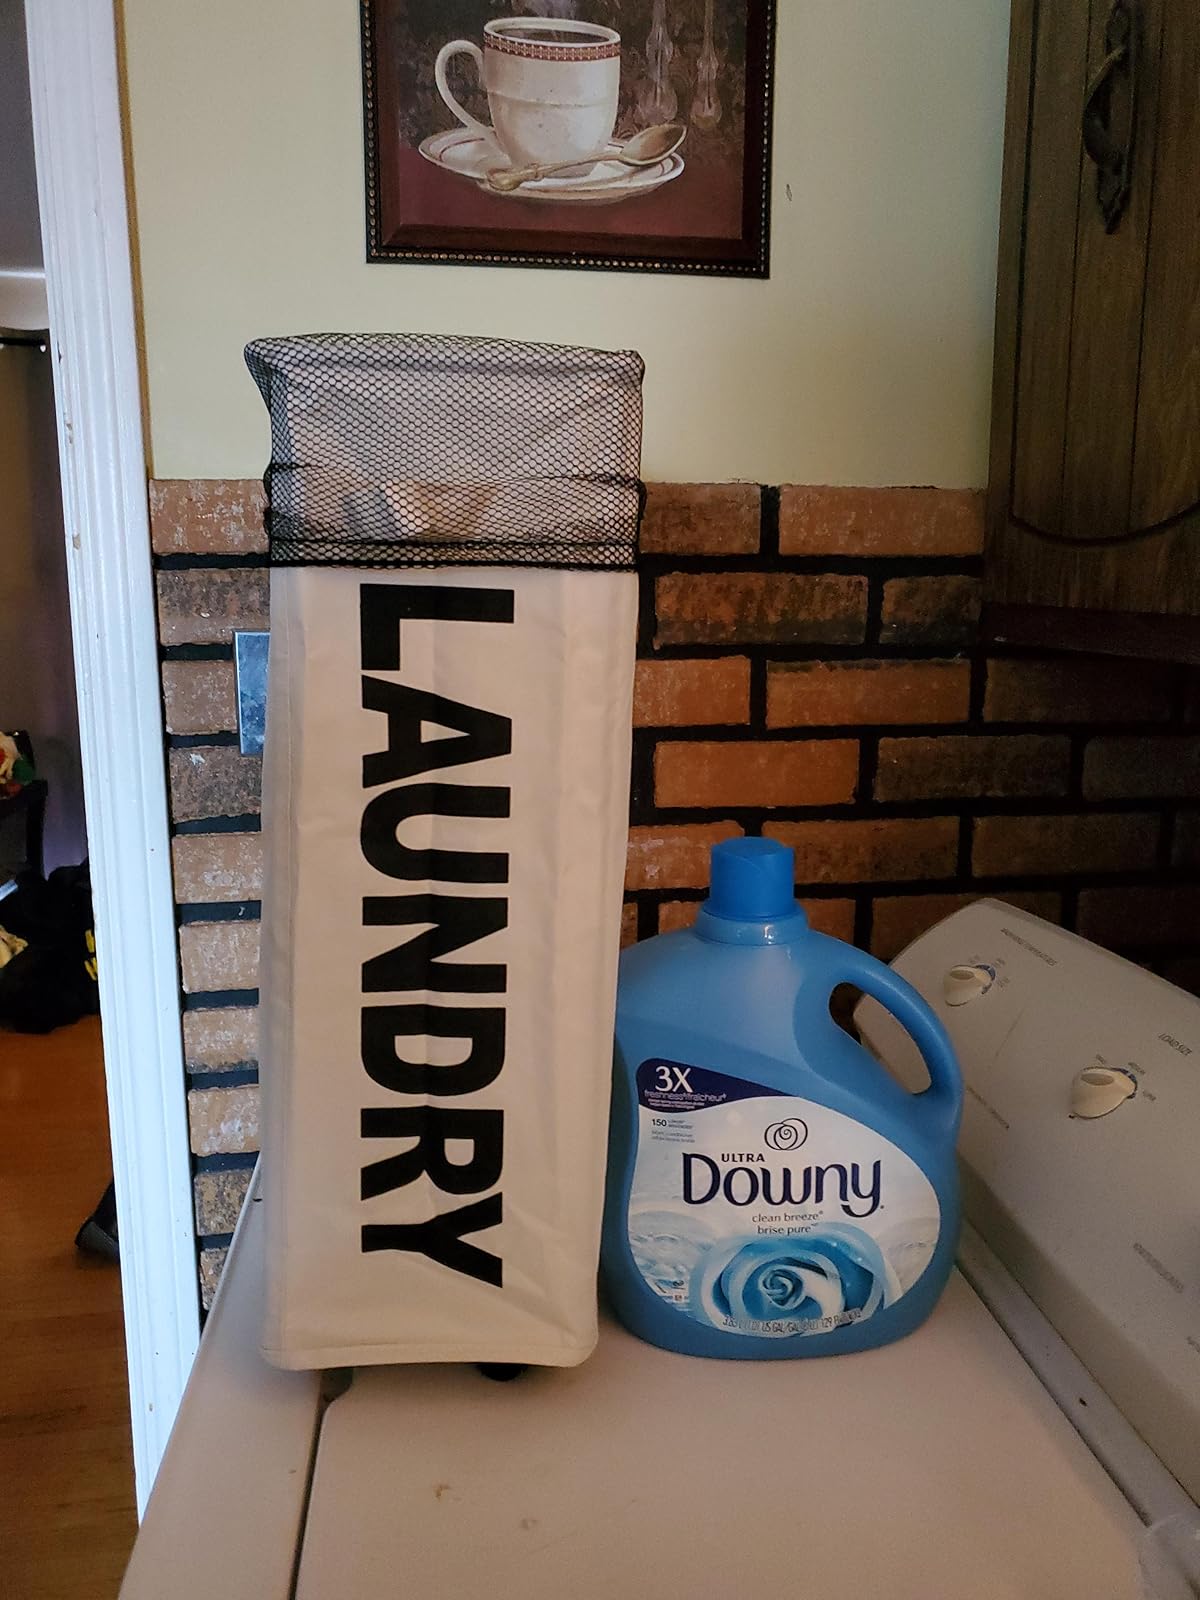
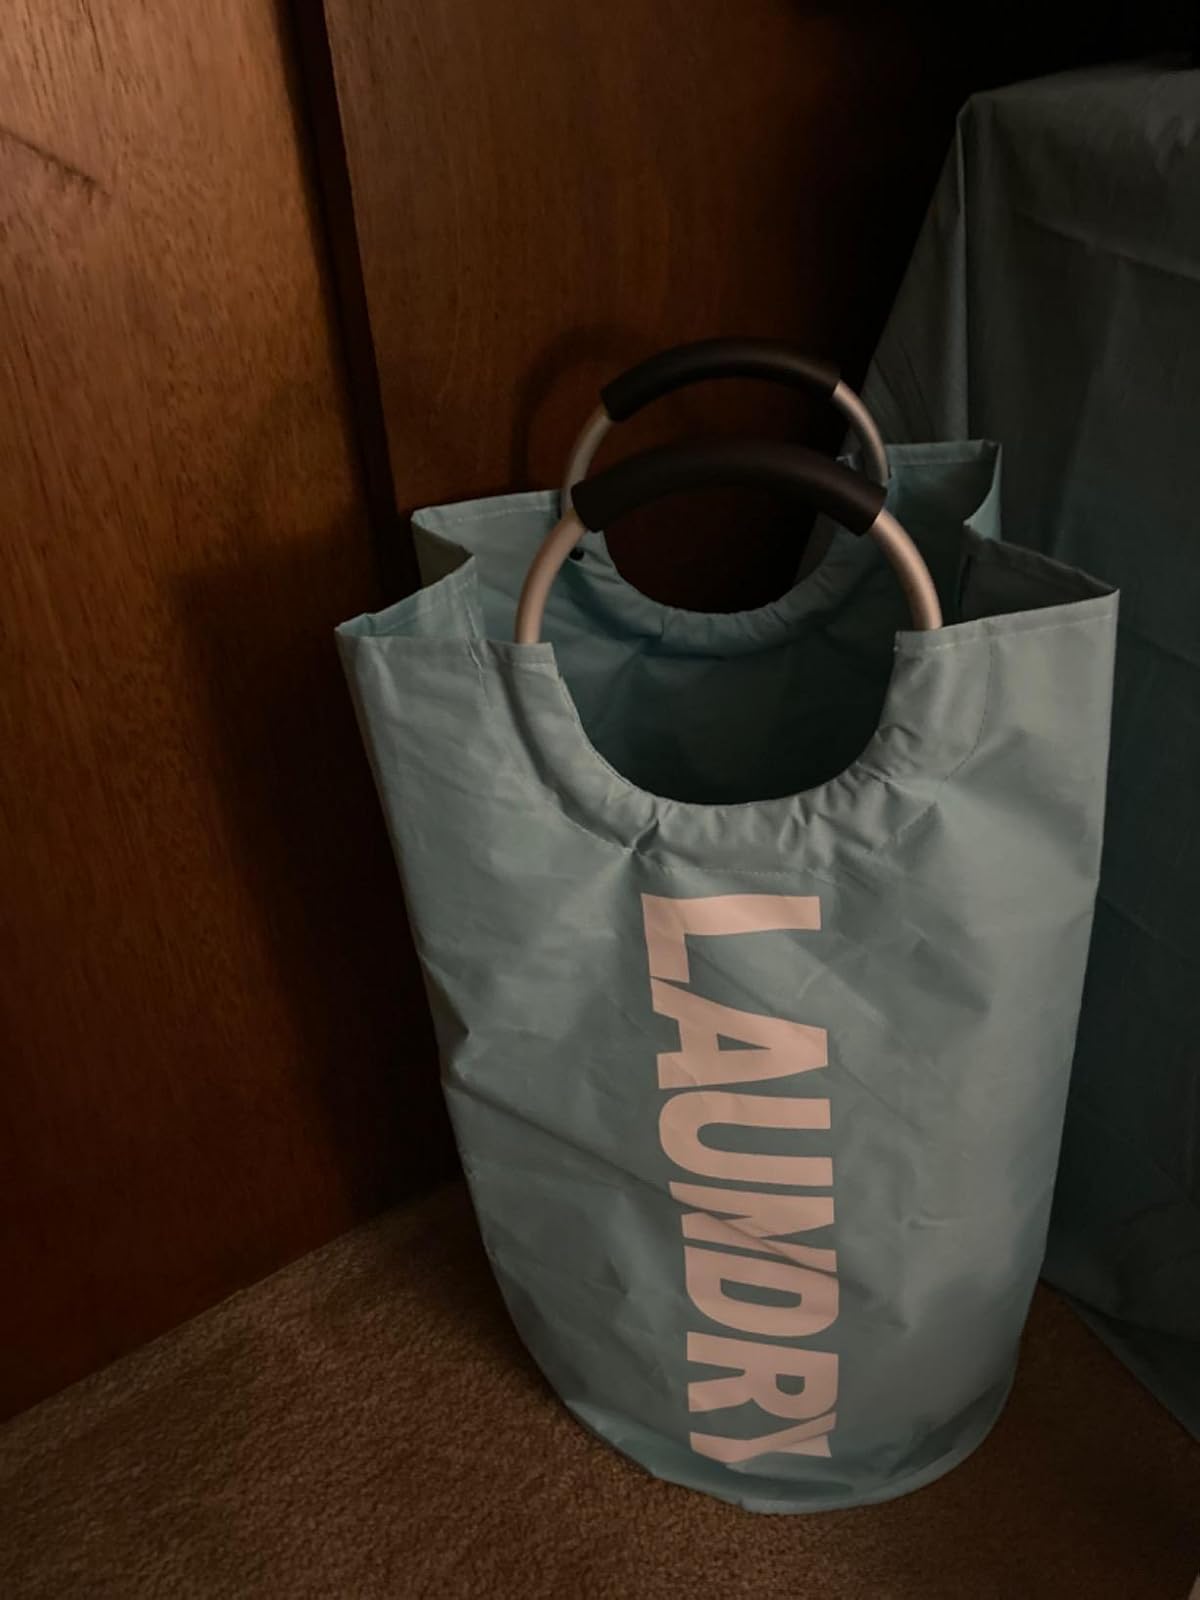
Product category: items_hamper
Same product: no